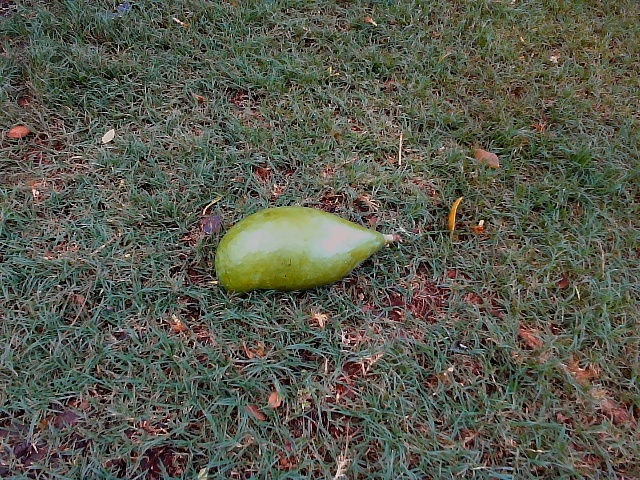
Label: Raw_Mango